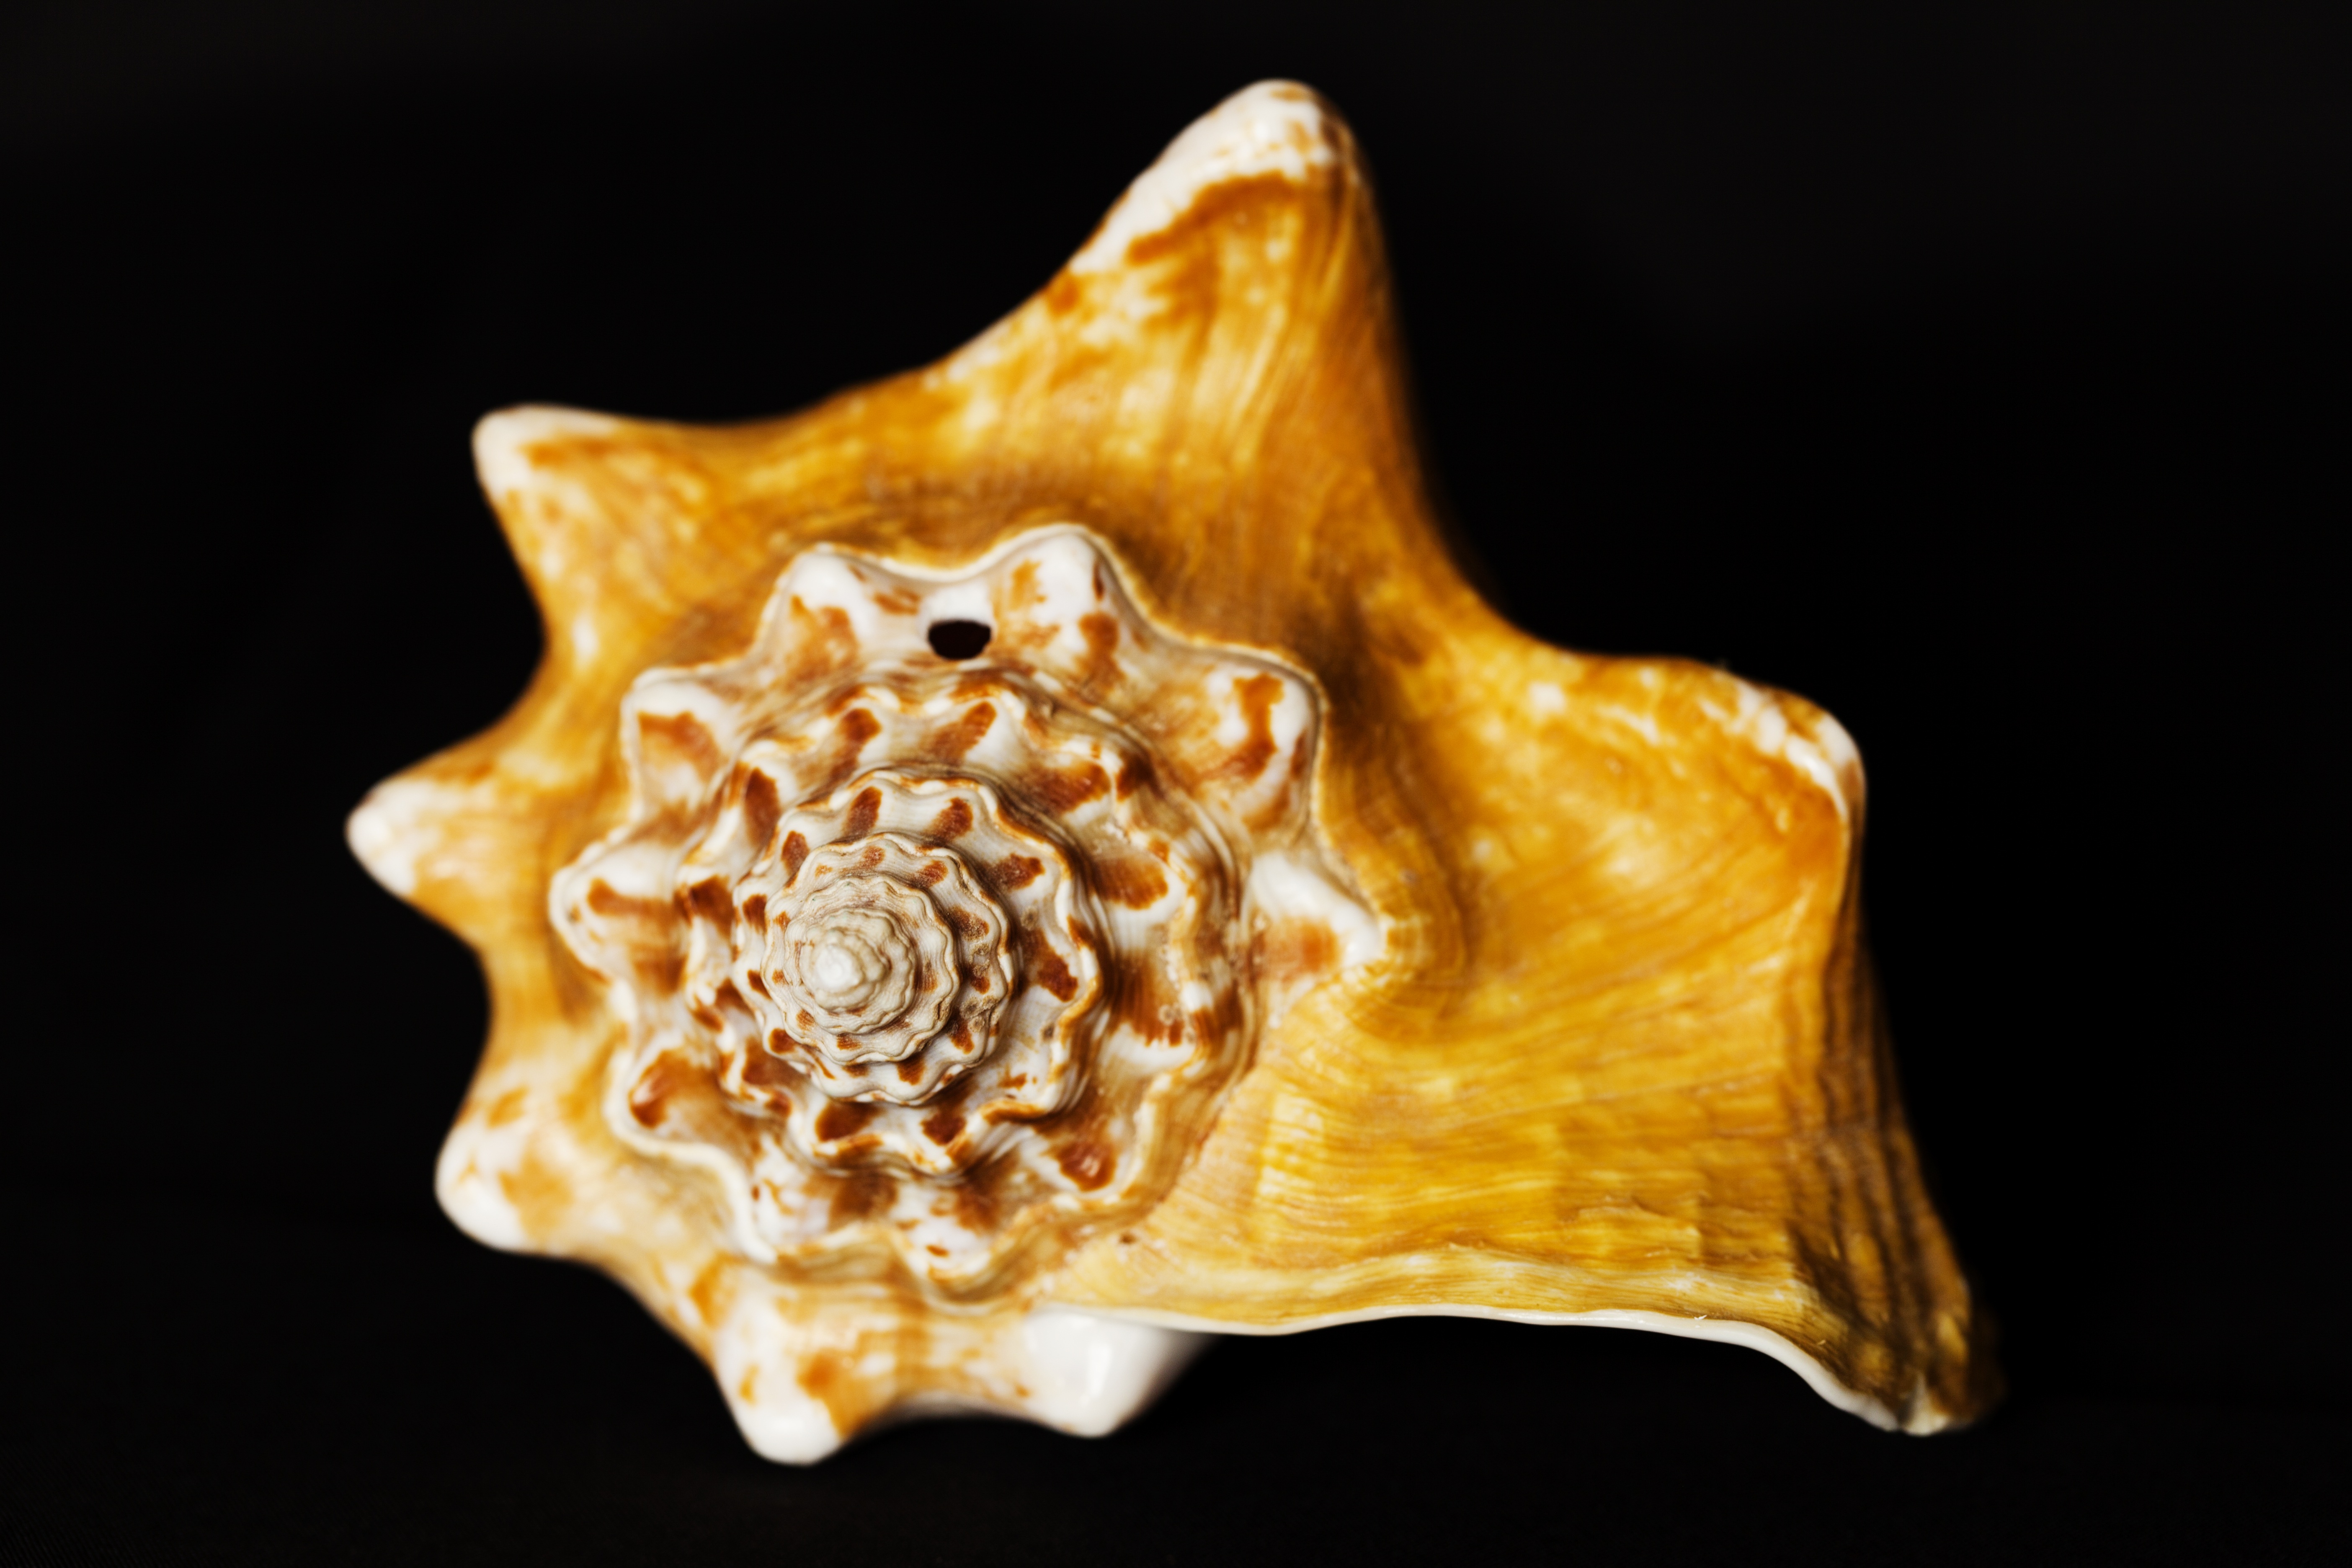
beach, sea, leaf, flower, food, produce, holiday, shell, conch, close up, carving, nautilus, underwater world, macro photography